Listen to Wikipedia

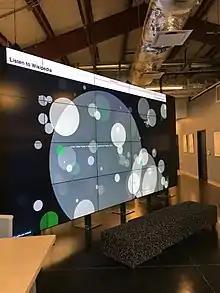
"Listen to Wikipedia" exhibited at the University of Virginia

Each edit produces a note in the pentatonic scale. The bell-like sounds of a celesta correspond to edits with a net addition of content to Wikipedia, and the strums of a clavichord correspond to net subtractions of content. The pitch is inversely proportional to the size of the edit (lower pitched notes are produced by larger edits). Newly registered Wikipedia users are welcomed by a string chord.